Donald Eugene Webb

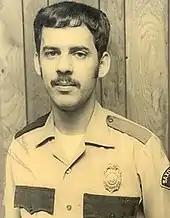
Gregory Adams

On December 4, 1980, Gregory B. Adams, a 31-year-old police chief of Saxonburg, Pennsylvania, and nine-year veteran of law enforcement, made a routine traffic stop in the parking lot of Agway Feed Store on Butler Street. Adams used his patrol car to stop the suspect by blocking the exit of the parking lot. When he asked the suspect for his driver's license, the suspect gave fraudulent identity documents then shot Adams. Officer Adams returned fire, but the shots were not fatal.